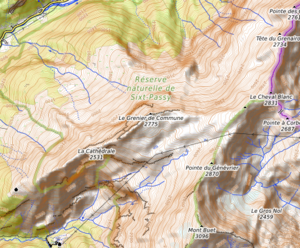
carte réalisée sur umap This map was created from OpenStreetMap project data, collected by the community. This map may be incomplete, and may contain errors. Don't rely solely on it for navigation.
Le Grenier de Commune est un sommet des Préalpes situés dans l'ensemble des Alpes du Nord en Haute-Savoie. Il se situe précisément sur la commune de Sixt-Fer-à-Cheval. D'une altitude de 2 775 mètres, son ascension est longue et difficile. Il tient son nom de sa position au-dessus des anciens pâturages communaux.